New York Life Insurance Building (Montreal)

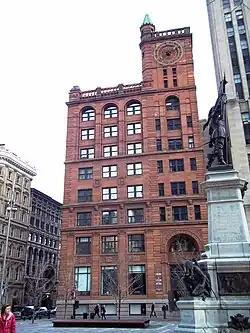

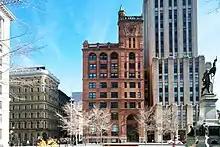
511 Place d'Armes

The New York Life Insurance Building (also known as the Quebec Bank Building) is an office building at Place d'Armes in what is now known as Old Montreal, Quebec, Canada. It was erected in 1887–1889 and, at the time of its completion, was the tallest commercial building in Montreal. The first eight floors were designed for retail office space, which quickly filled with the city's best lawyers and financiers. When the clock tower was completed, the owner filled the ninth and tenth floors with the largest legal library in the entire country as a gift to tenants. The building is next to another historic office tower, Aldred Building.